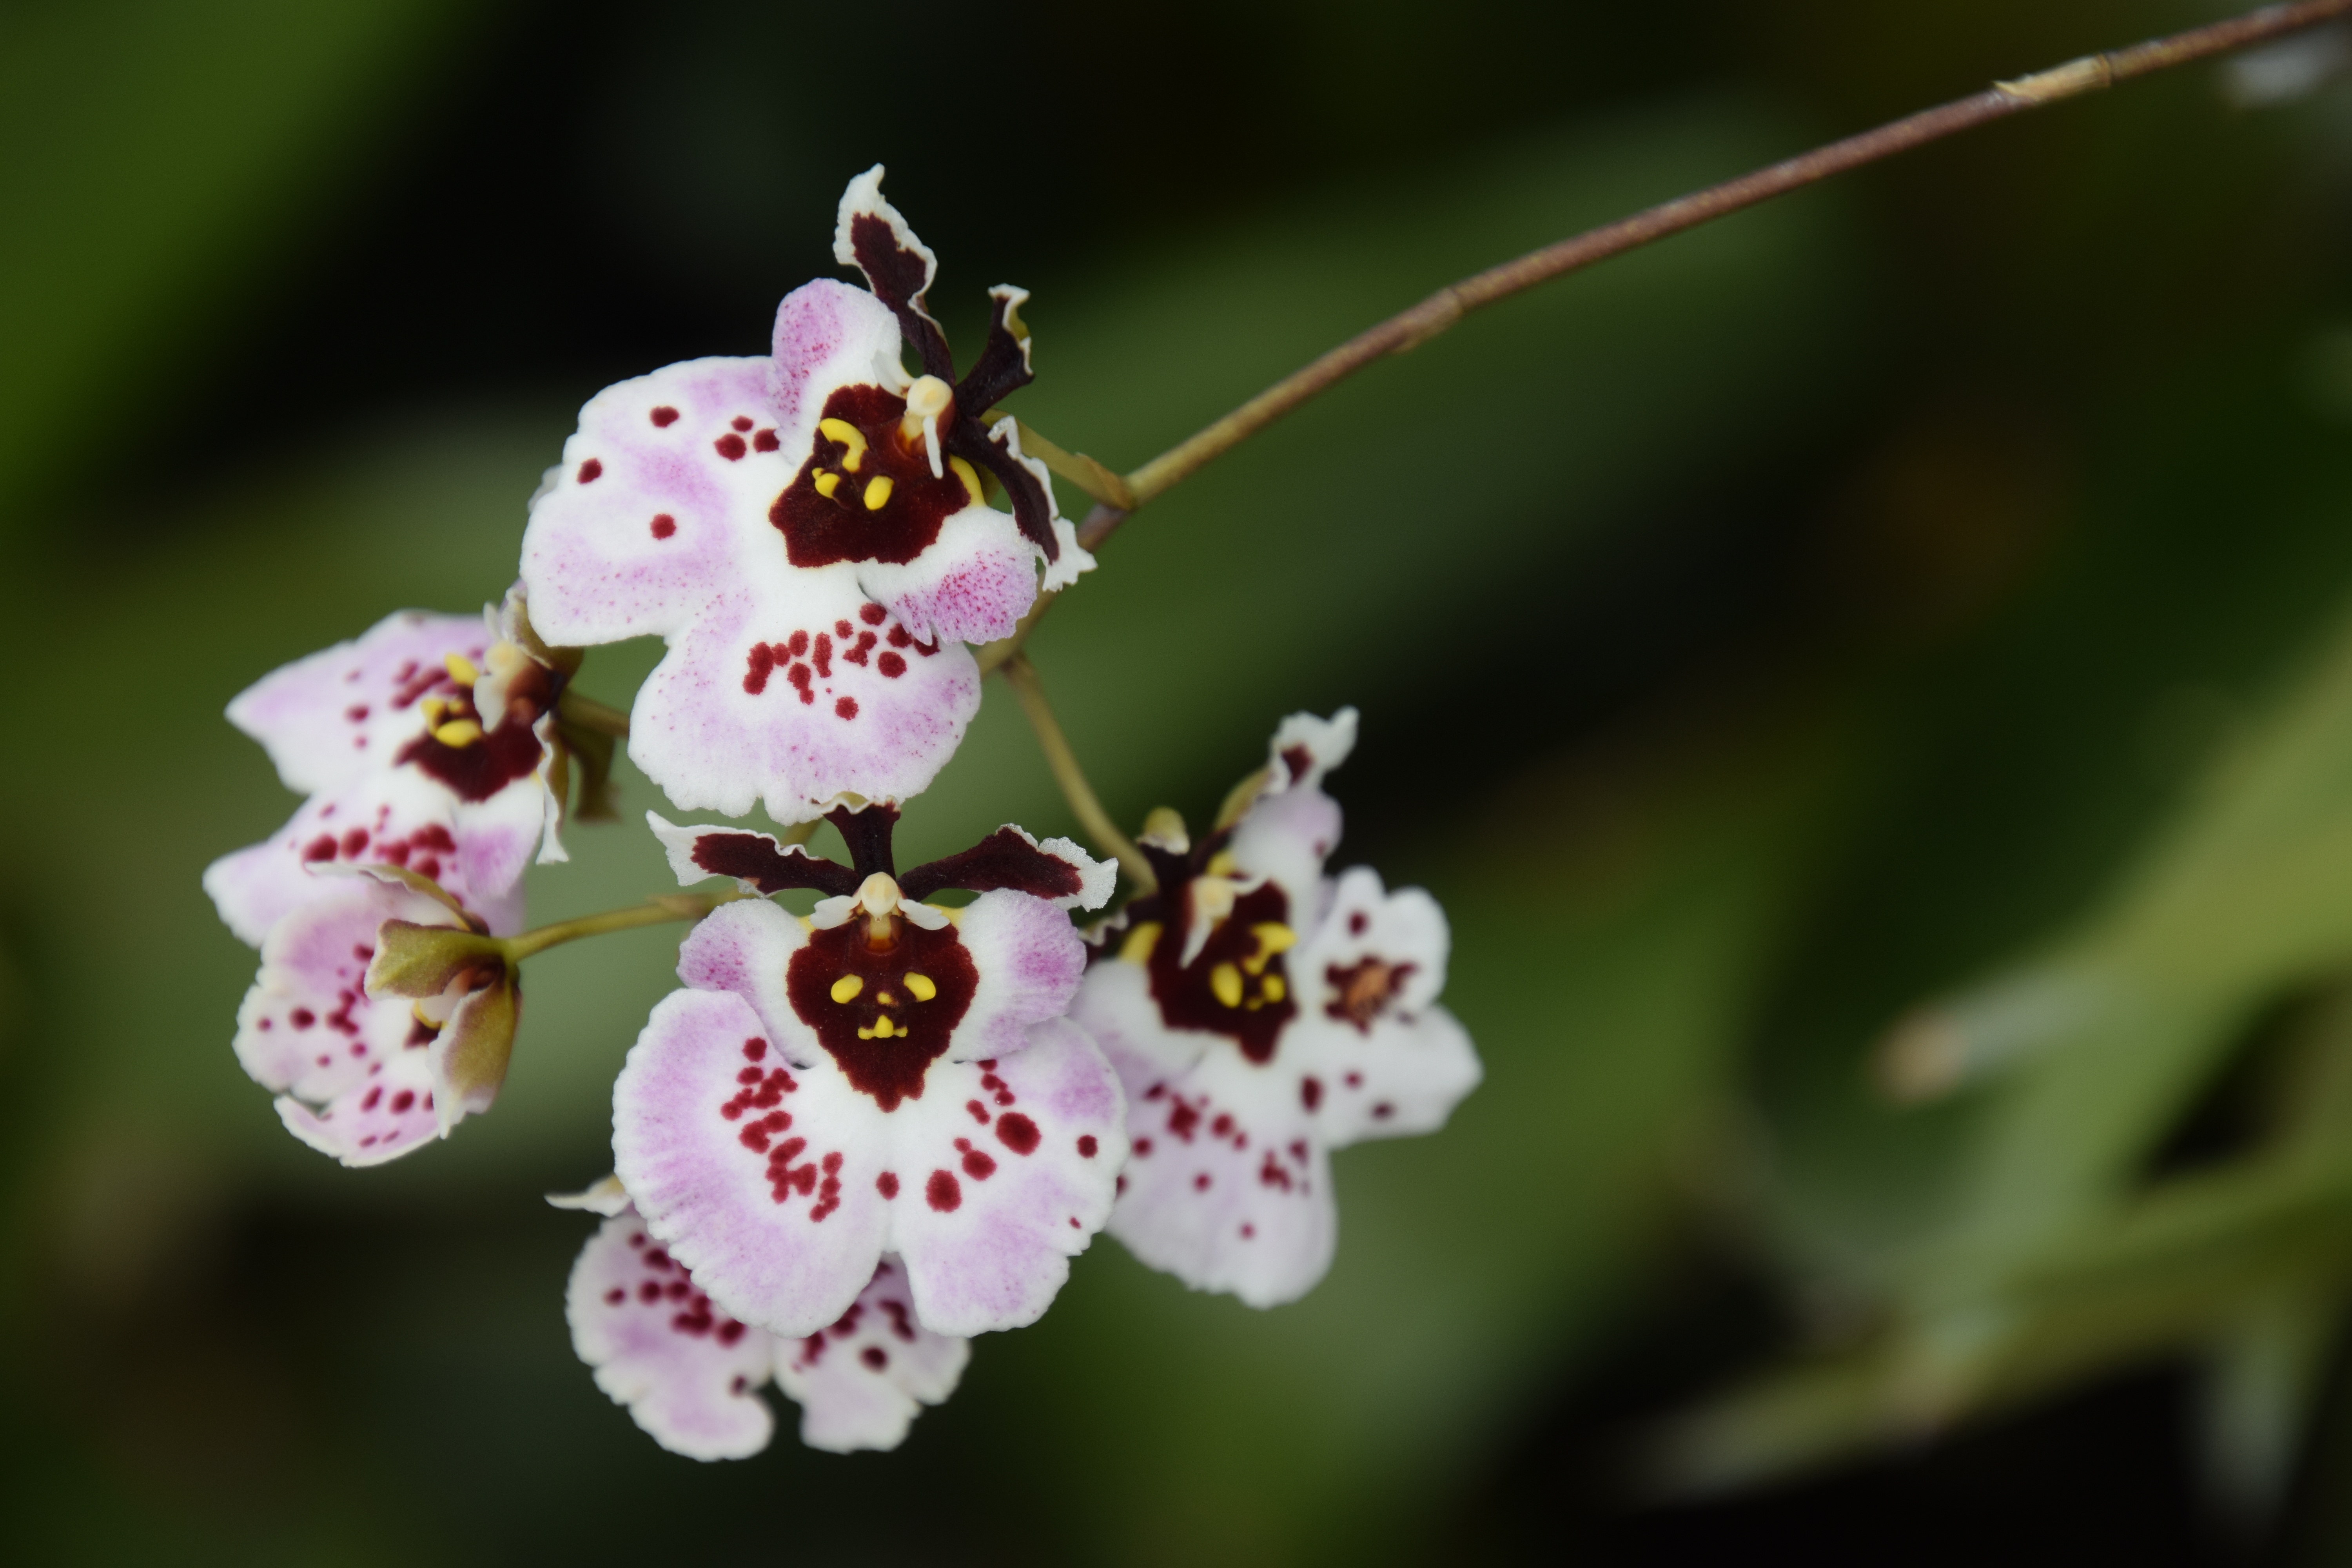
nature, blossom, plant, photography, flower, orchard, botany, flora, orchid, wildflower, close up, singapore, macro photography, flowering plant, dancing lady, land plant